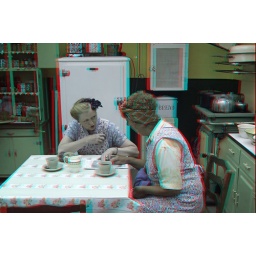
war weekend Severn Valley Railway in anaglyph 3D stereo red blue glasses to view